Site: brandenburg
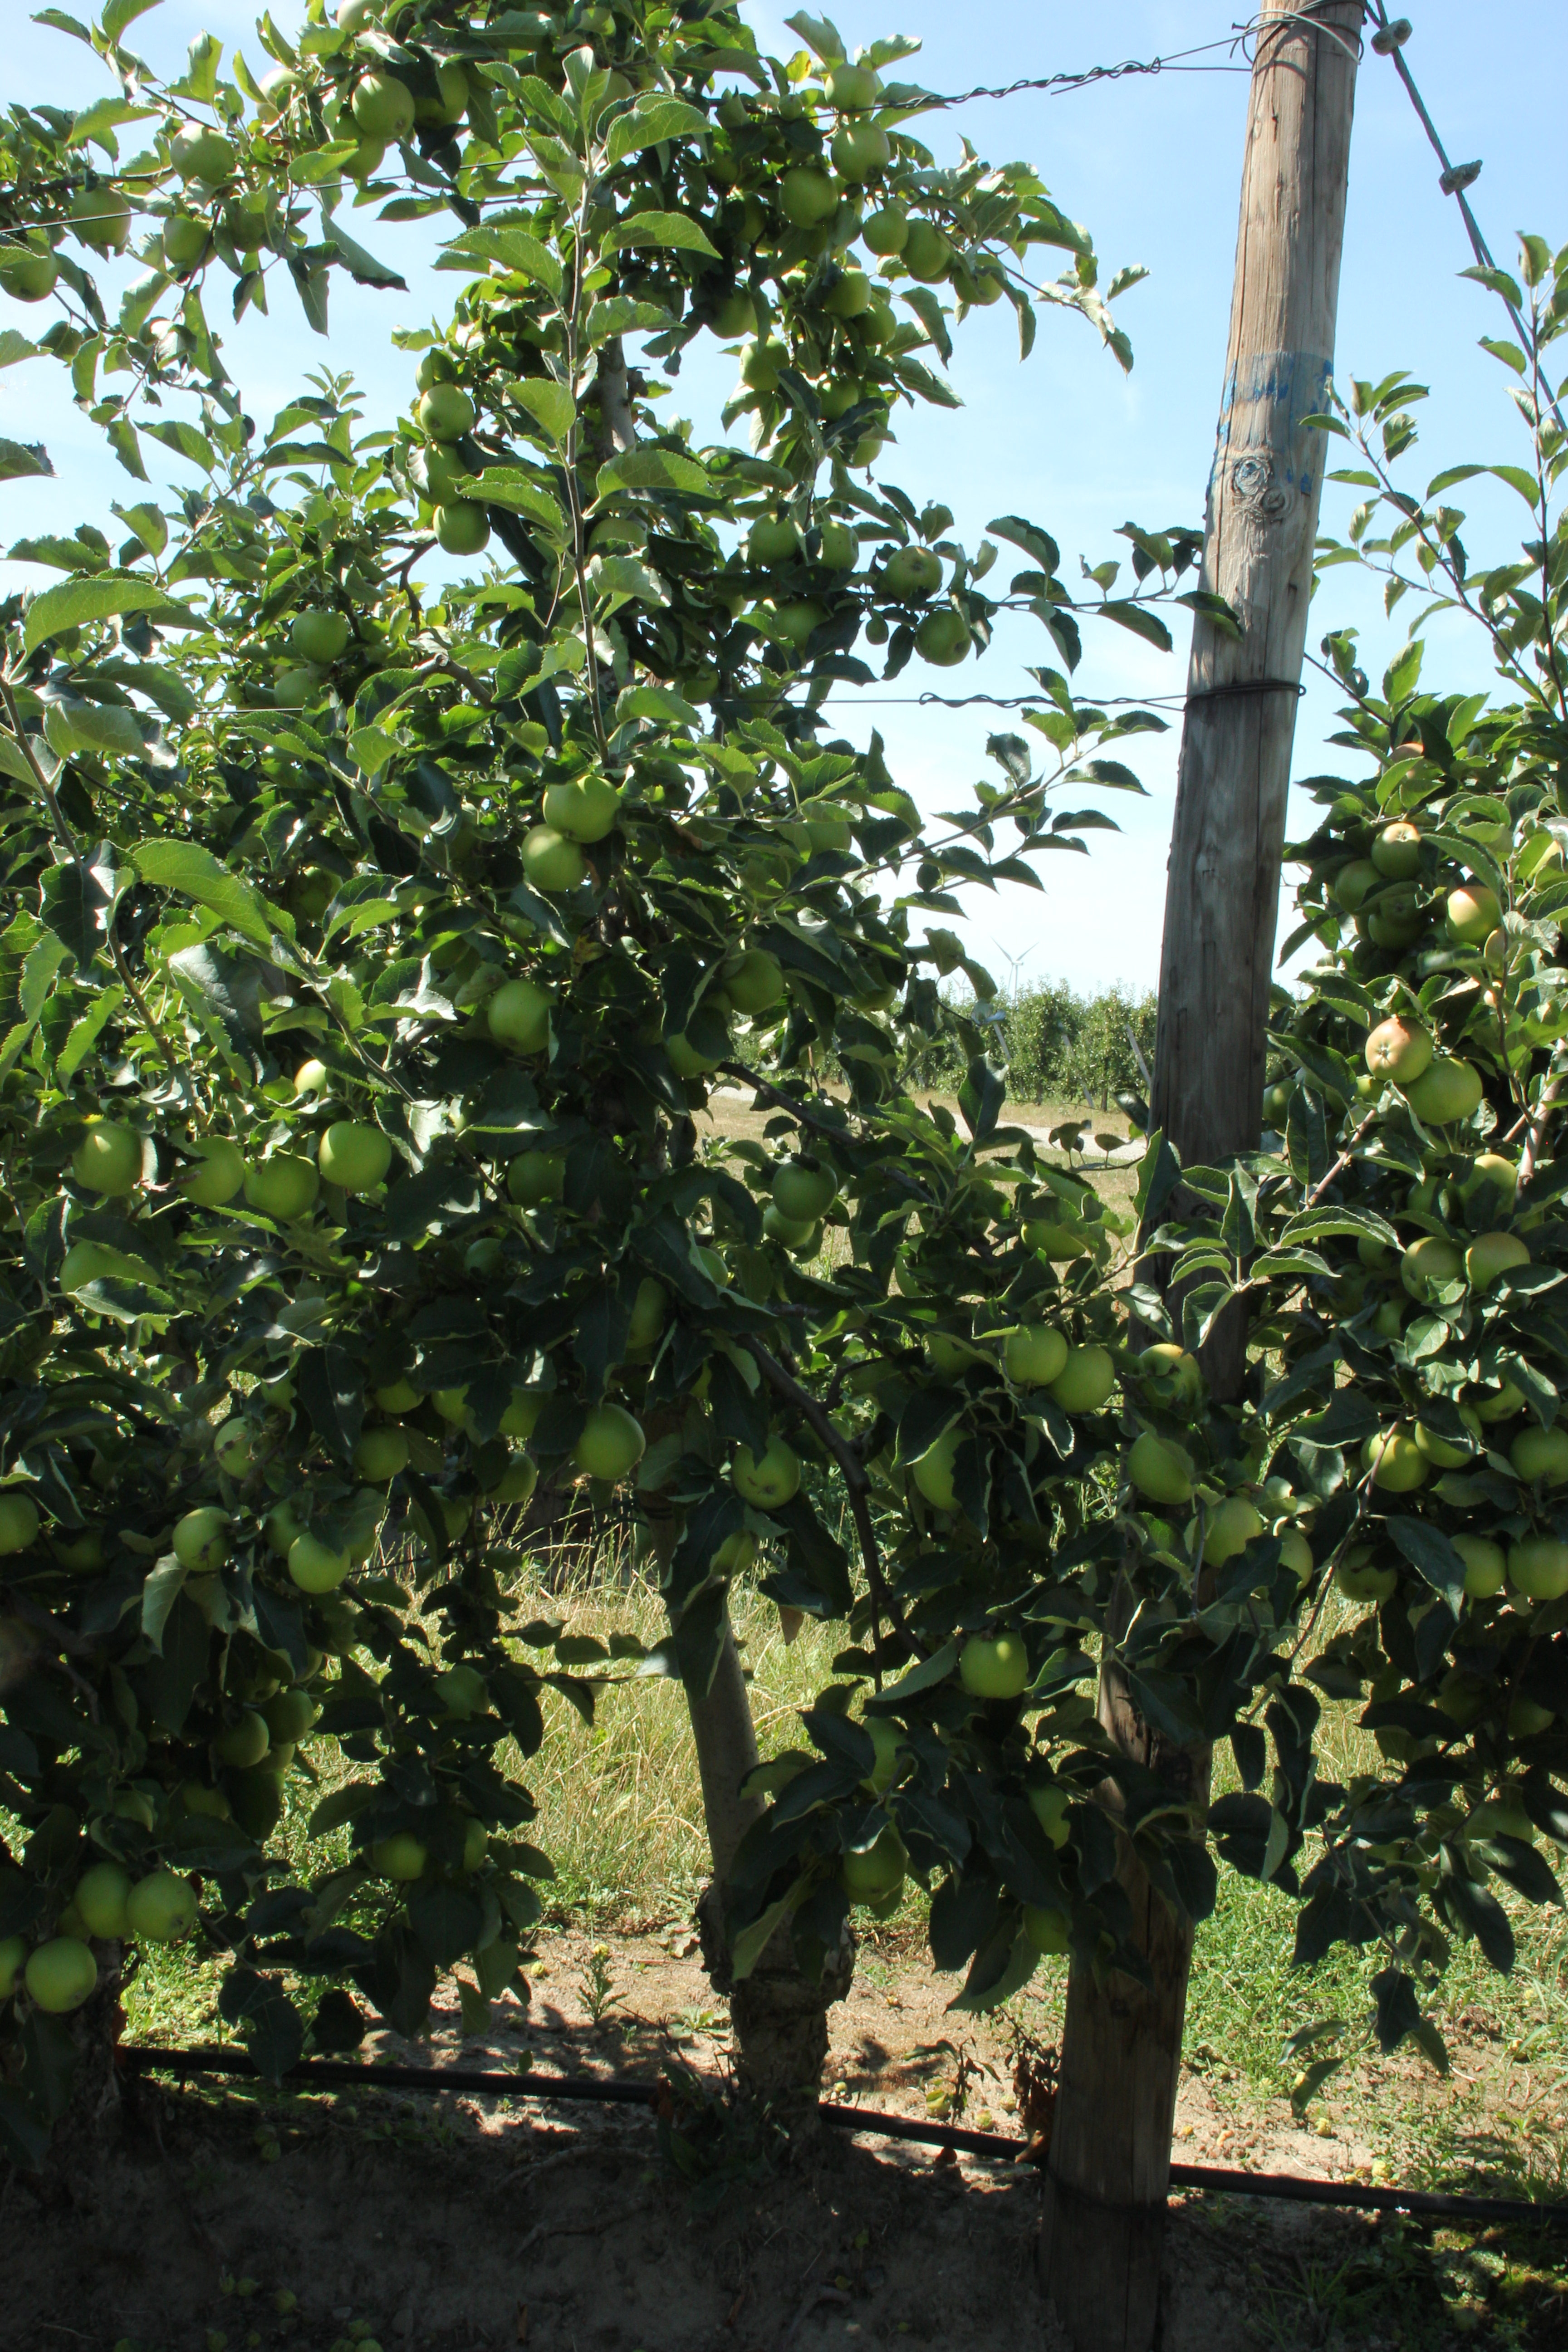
Growth stage (BBCH 77): Development of fruit